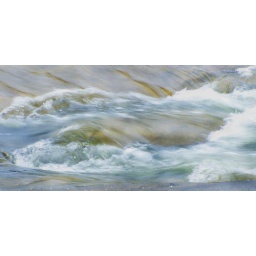
water against rock